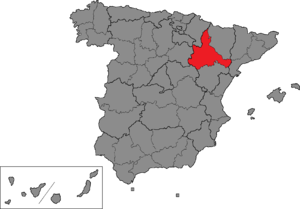
La circonscription électorale de Saragosse est l'une des cinquante-deux circonscriptions électorales espagnoles utilisées comme divisions électorales pour les élections générales espagnoles.